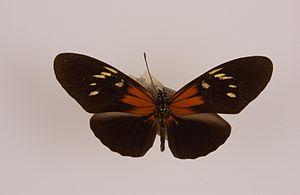
Eueides tales est un lépidoptère appartenant à la famille des Nymphalidae, à la sous-famille des Heliconiinae et au genre Eueides.
Le genre Eueides regroupe des insectes lépidoptères de la famille des Nymphalidae, de la sous-famille des Heliconiinae, et de la tribu des Heliconiini.